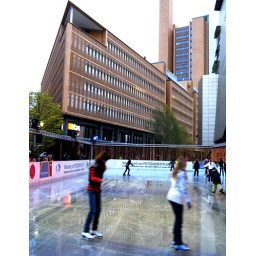
Ice Skating ring at Potsdamer Platz. In the background is the debis office building by Renzo Piano and Christoph Kohlbecker.